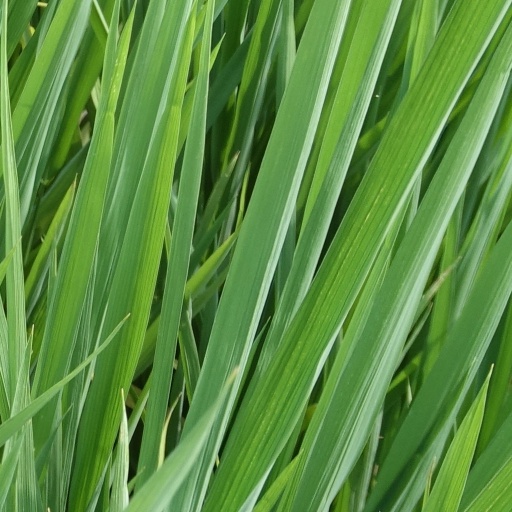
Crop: rice